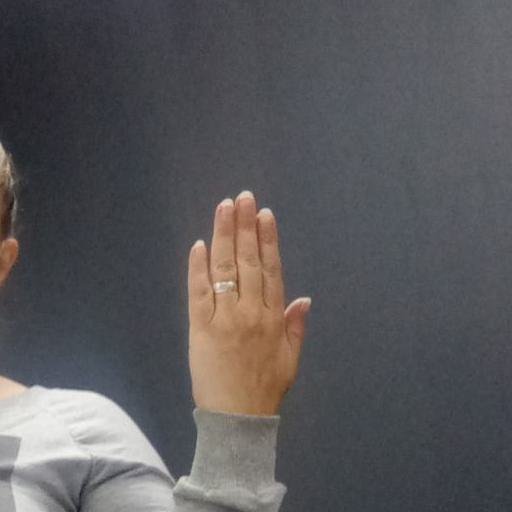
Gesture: stop_inverted